J. C. Hopkins

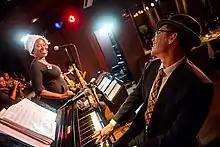
JC Hopkins and Queen Esther

J.C. Hopkins is an American bandleader, writer, record producer, and Grammy-nominated producer, and songwriter.